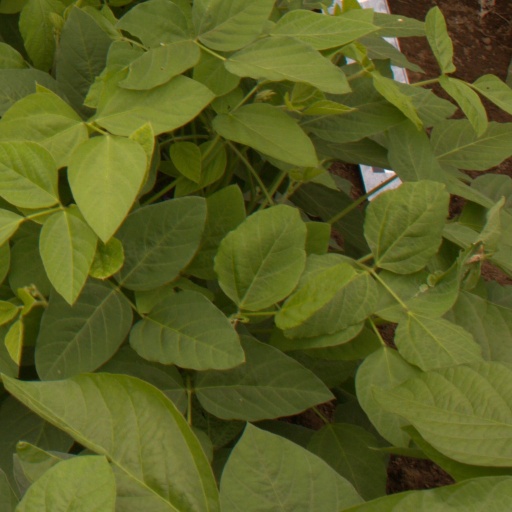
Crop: soybean